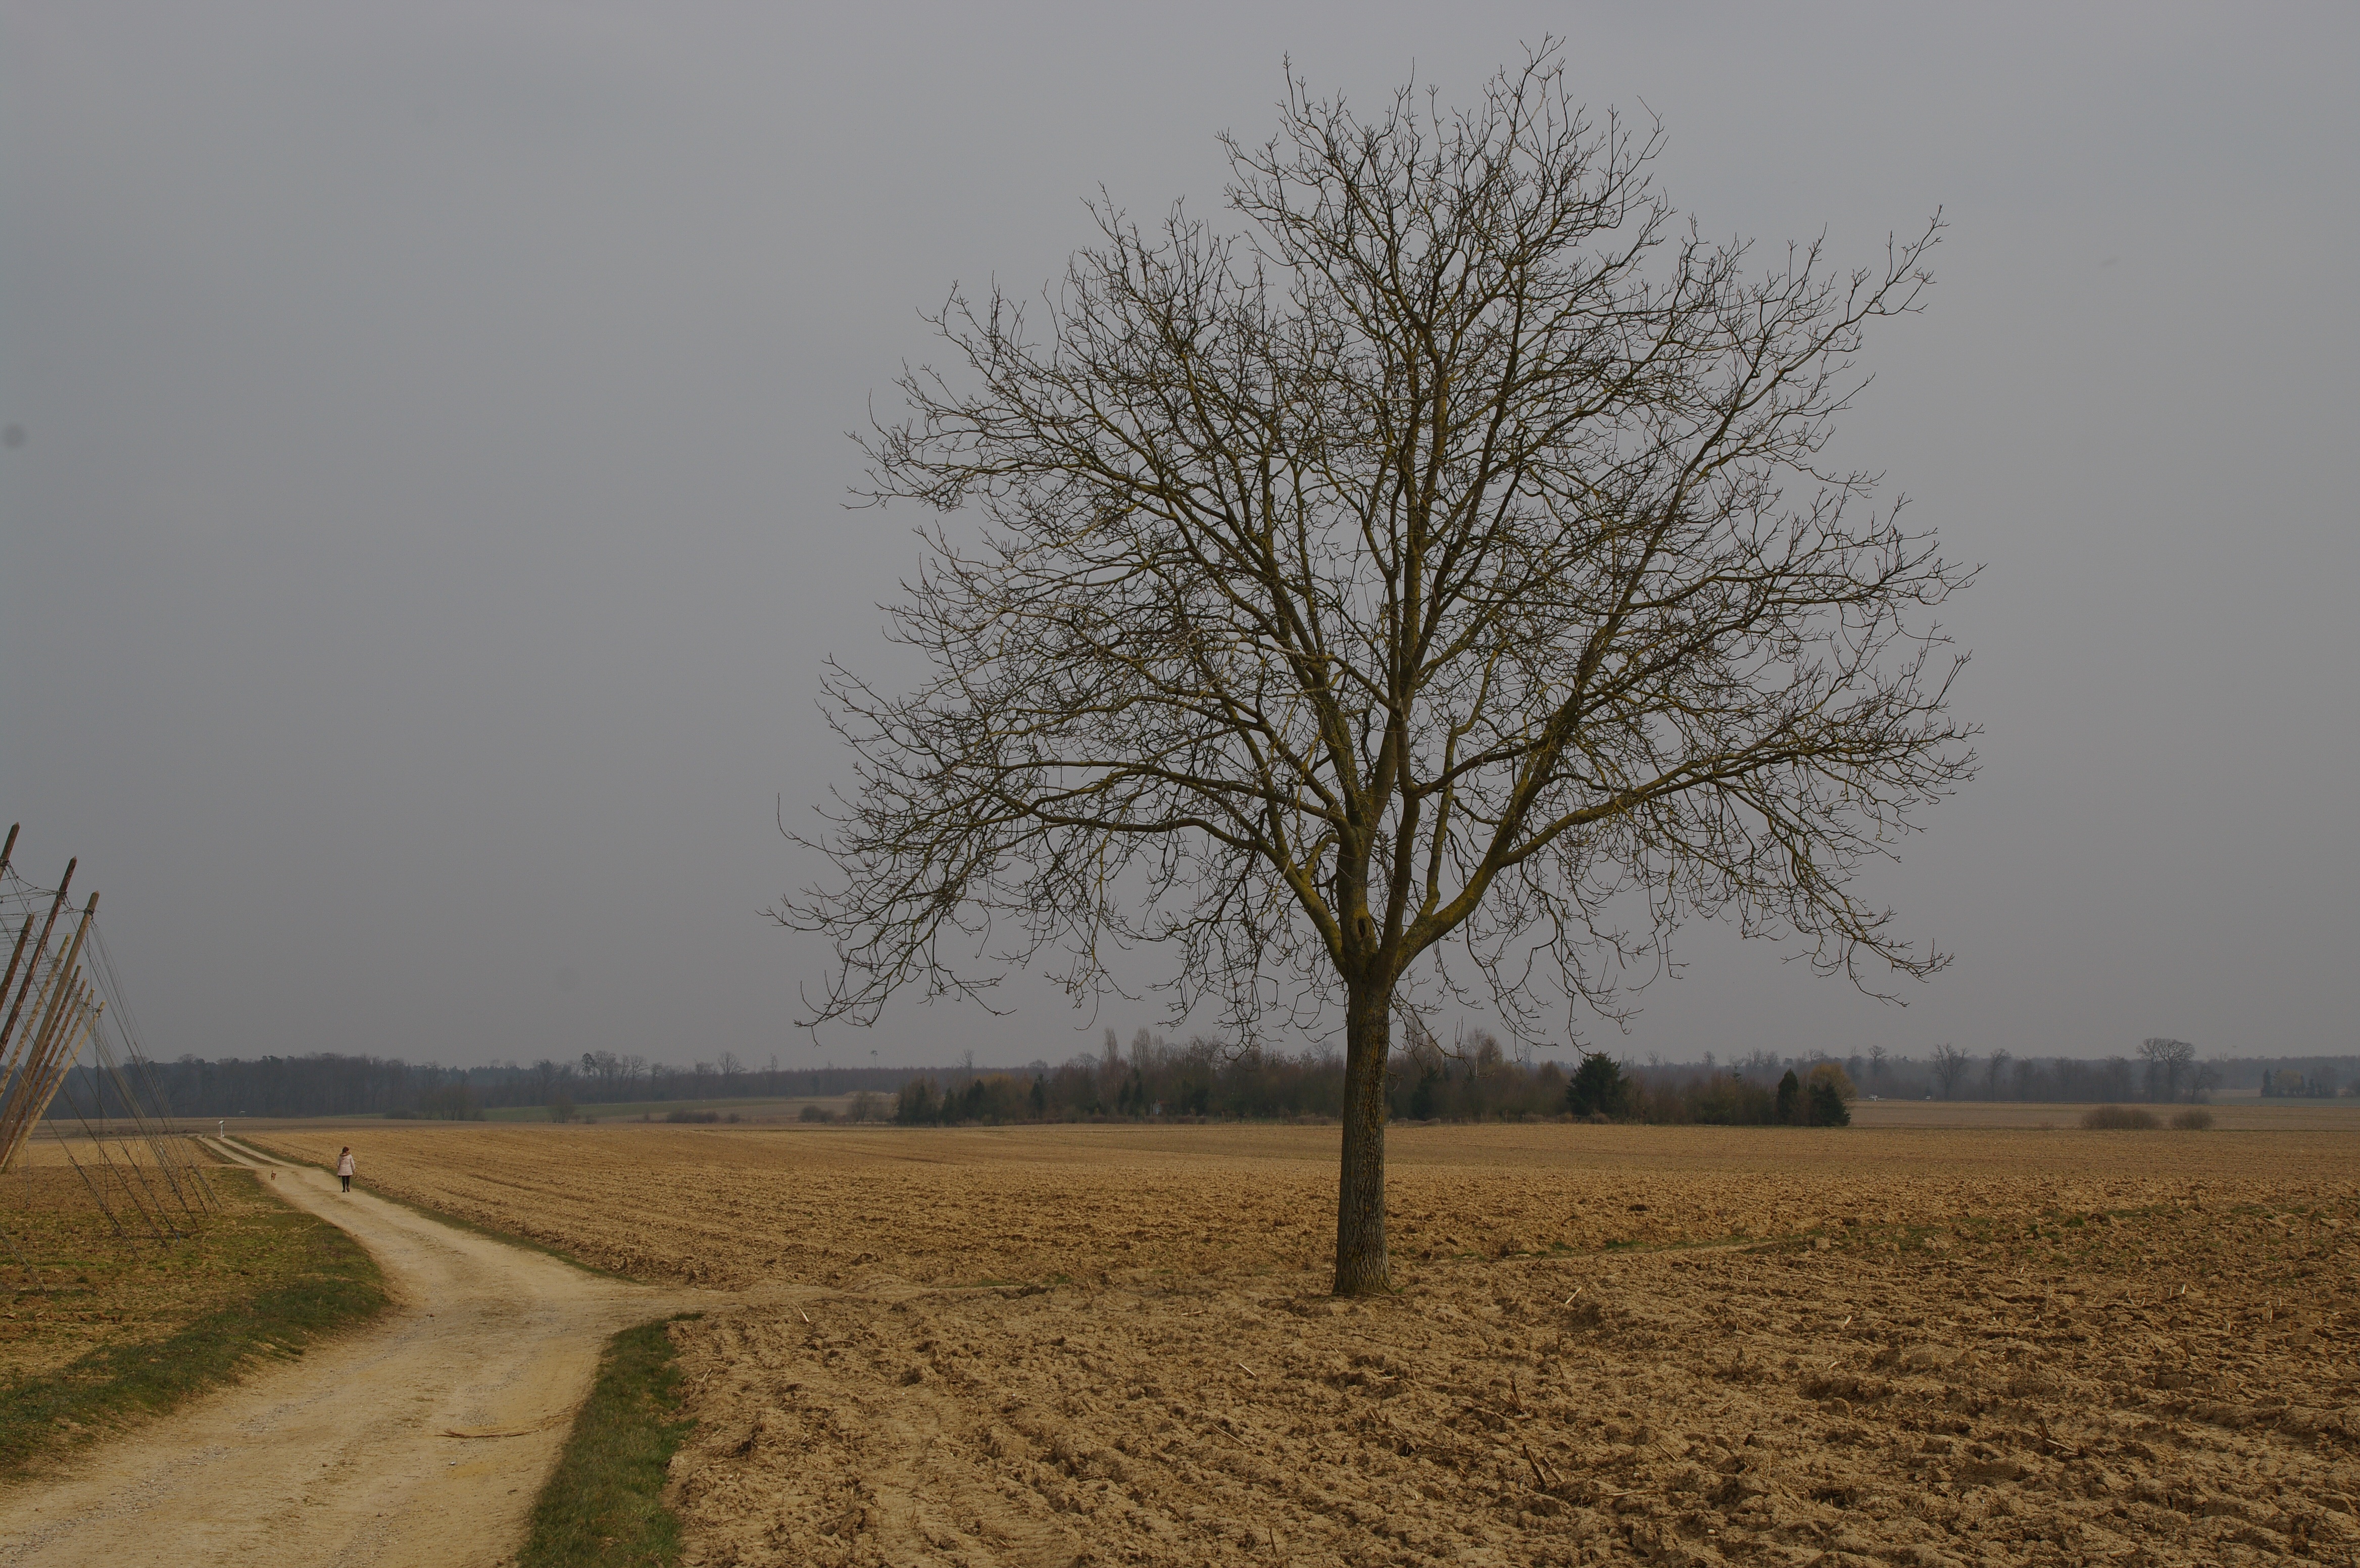
landscape, tree, nature, path, horizon, branch, winter, plant, fog, road, mist, field, prairie, morning, hill, perspective, wind, dawn, country road, weather, haze, soil, agriculture, savanna, plain, fields, alsace, rural area, isolated tree, natural environment, atmospheric phenomenon, grass family, woody plant